National Ringette League

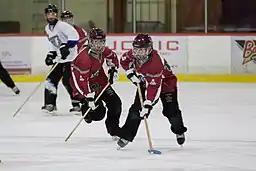
A 2018 game between the Atlantic Attack and Richmond Hill Lightning.

The National Ringette League (NRL) "" is the premier league for the sport of ringette in North America and Canada's national league for elite ringette players aged 18 and up. The NRL is not a women's variant of a more well-known men's league or sport like professional women's ice hockey or bandy; one of ringette's distinctive features is that all of its players are girls and women. As such, the NRL is the continent's first and only winter team sports league whose entire athlete roster is made up of women and non-binary athletes.